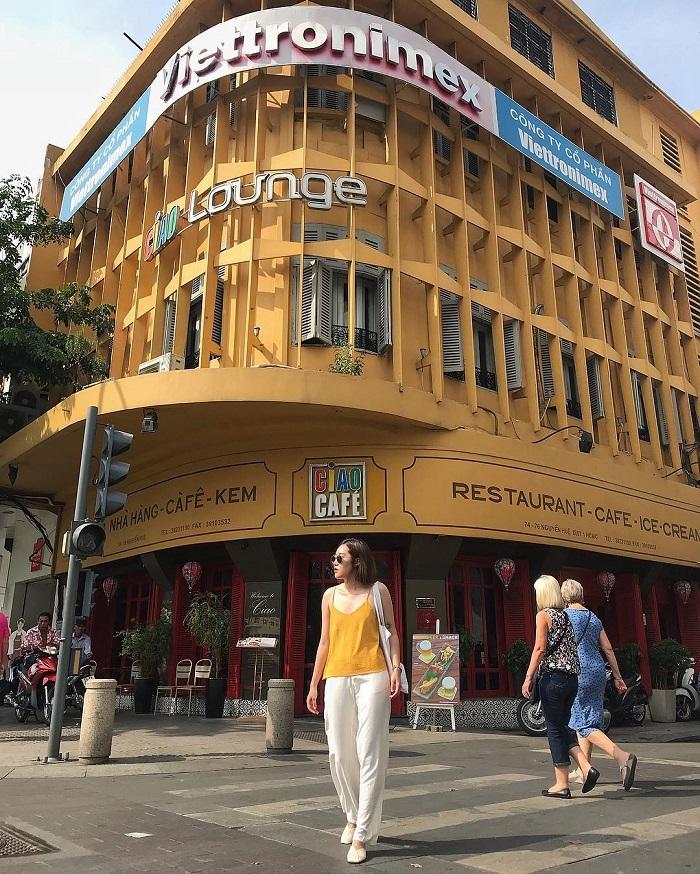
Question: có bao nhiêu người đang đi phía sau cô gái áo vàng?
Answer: có hai người đi phía sau cô gái áo vàng